Tom Clancy's The Division 2

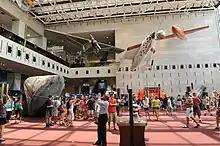
A crowd of people gather around various exhibits in a large museum hall. A grey single-engine monoplane, a white rocket-powered aircraft and an orange rocket-powered aircraft all hang from the ceiling above the crowd.

Main missions in the game are set in iconic locations and at major monuments such as the White House, the Lincoln Memorial and the Smithsonian Air & Space Museum. The developers also crafted spaces players would be unlikely to visit in real life, such as a Cold War bunker in one mission. The game's main factions are Hyenas, a gang of "opportunistic raiders"; True Sons, a ruthless paramilitary organization led by former JTF officers; and Outcasts, former prisoners who seek revenge for their mistreatment. Each faction has a distinct combat AI to better establish its identity. Both the player character and enemies in the game will die in a shootout much more quickly than those in the first game because the developers wanted gameplay to be more intuitive and more akin to that of a tactical shooter. Gunplay was designed to be impactful; the developers created more-elaborate and more-visible combat animations.